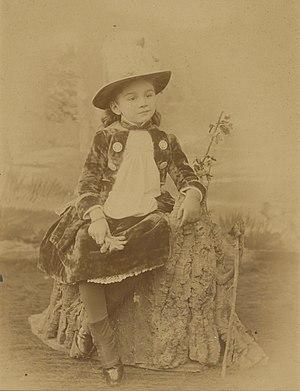
Portrait de la jeune Marie Bonaparte (1882-1962) dans les années 1890
Marie Bonaparte, princesse Bonaparte, puis, par son mariage, princesse de Grèce et de Danemark, est née le 2 juillet 1882 à Saint-Cloud et morte le 21 septembre 1962 à Gassin, en France. Arrière-petite-fille de Lucien Bonaparte et épouse du prince Georges de Grèce, c'est une femme de lettres, une mécène et une psychanalyste disciple de Sigmund Freud, dont elle a contribué à diffuser le travail en France et en Grèce.